George Moss (politician)

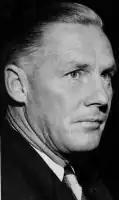

He was born in Numurkah to farmer Frederick George Moss and schoolteacher Mary Jane McArthur. He attended local state schools and worked on the family farm until 1938, when he established a wheat farm of his own at Katunga. From 1940 he had a sheep and cattle farm, but during World War II he served in the military. On 13 June 1942 he married Katrine Nancy Fankhauser, with whom he had four daughters. He was elected to the Victorian Legislative Assembly in 1945 as the Country Party member for Murray Valley. From 1950 to 1952 he was Minister of Agriculture and Mines. In 1955 he became deputy leader of the party, succeeding to the leadership in 1964. He relinquished the leadership to Peter Ross-Edwards in 1970 and retired in 1973. Moss died at Numurkah in 1985.